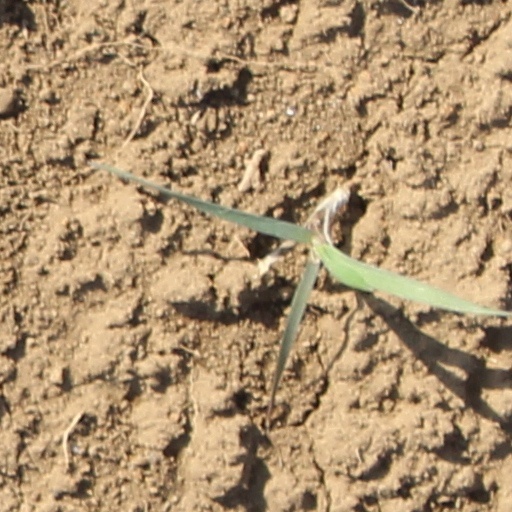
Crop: wheat